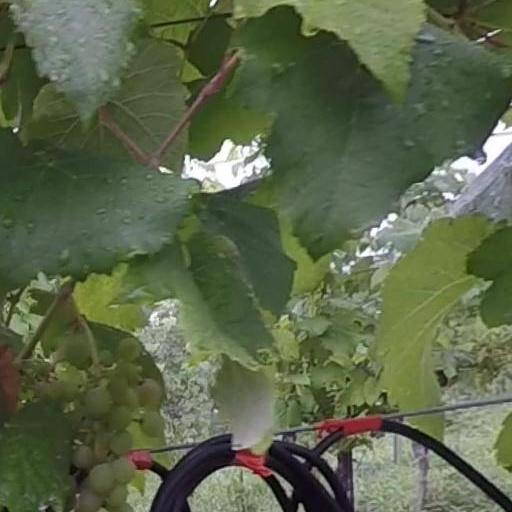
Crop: grape